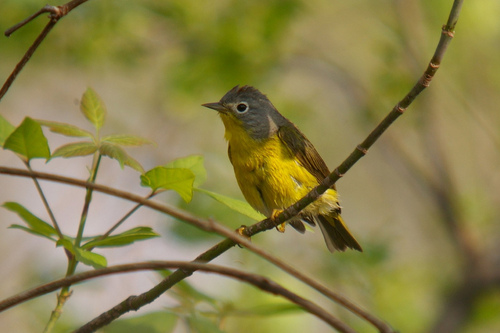
a small sized bird with a yellow belly and brown tipped wingsthe bird has a fluffy red body, gray cheek patch, white eyerings, and feathery crown.
this small yellow bodied bird, has a gray head and white eye ring.
this bird is largely brown, with a burst of yellow on its breast.
this bird has a golden yellow throat and belly with a gray crown and nape, a small light eyering, and a medium-long relatively slender pointed beak.
this bird has a gray bill and crown with a yellow belly.
this bird has wings that are brown and has a yellow belly
this bird has wings that are brown and has a yellow bellythe small bird has a yellow chest and a head that is grey in color.
the bird has scruffy yellow feather on it's belly and a gray crown with a white ring around its eye.
Species: Nashville Warbler